Raciąż, Kuyavian-Pomeranian Voivodeship

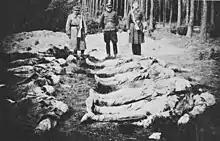
Exhumation of Poles executed by the Germans in Raciąż in 1940

The village was mentioned in medieval documents in 1198, when it was part of the fragmented Kingdom of Poland. A medieval stronghold was located at the site, and it is today an archaeological site. Raciąż was a royal village of the Polish Crown, administratively located in the Tuchola County in the Pomeranian Voivodeship.